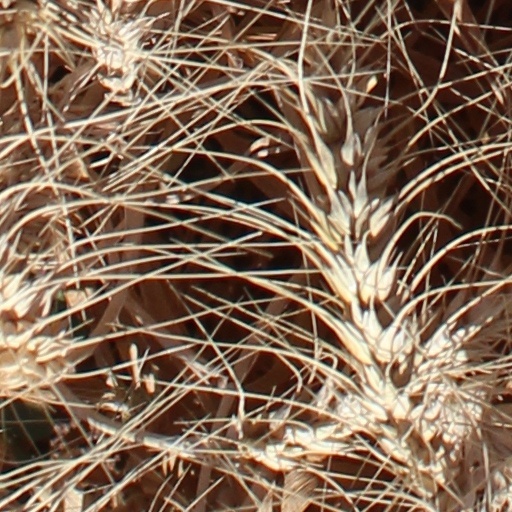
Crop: wheat